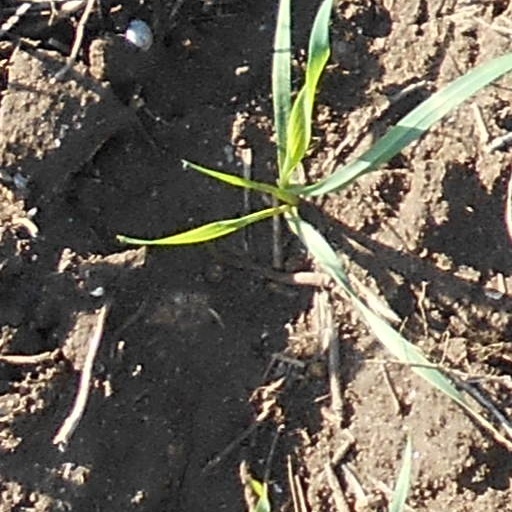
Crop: wheat